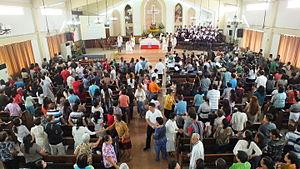
La Convention des églises baptistes des Philippines est une dénomination chrétienne évangélique baptiste, aux Philippines. Elle est affiliée à l’Alliance baptiste mondiale. Le siège est situé à Iloilo City.